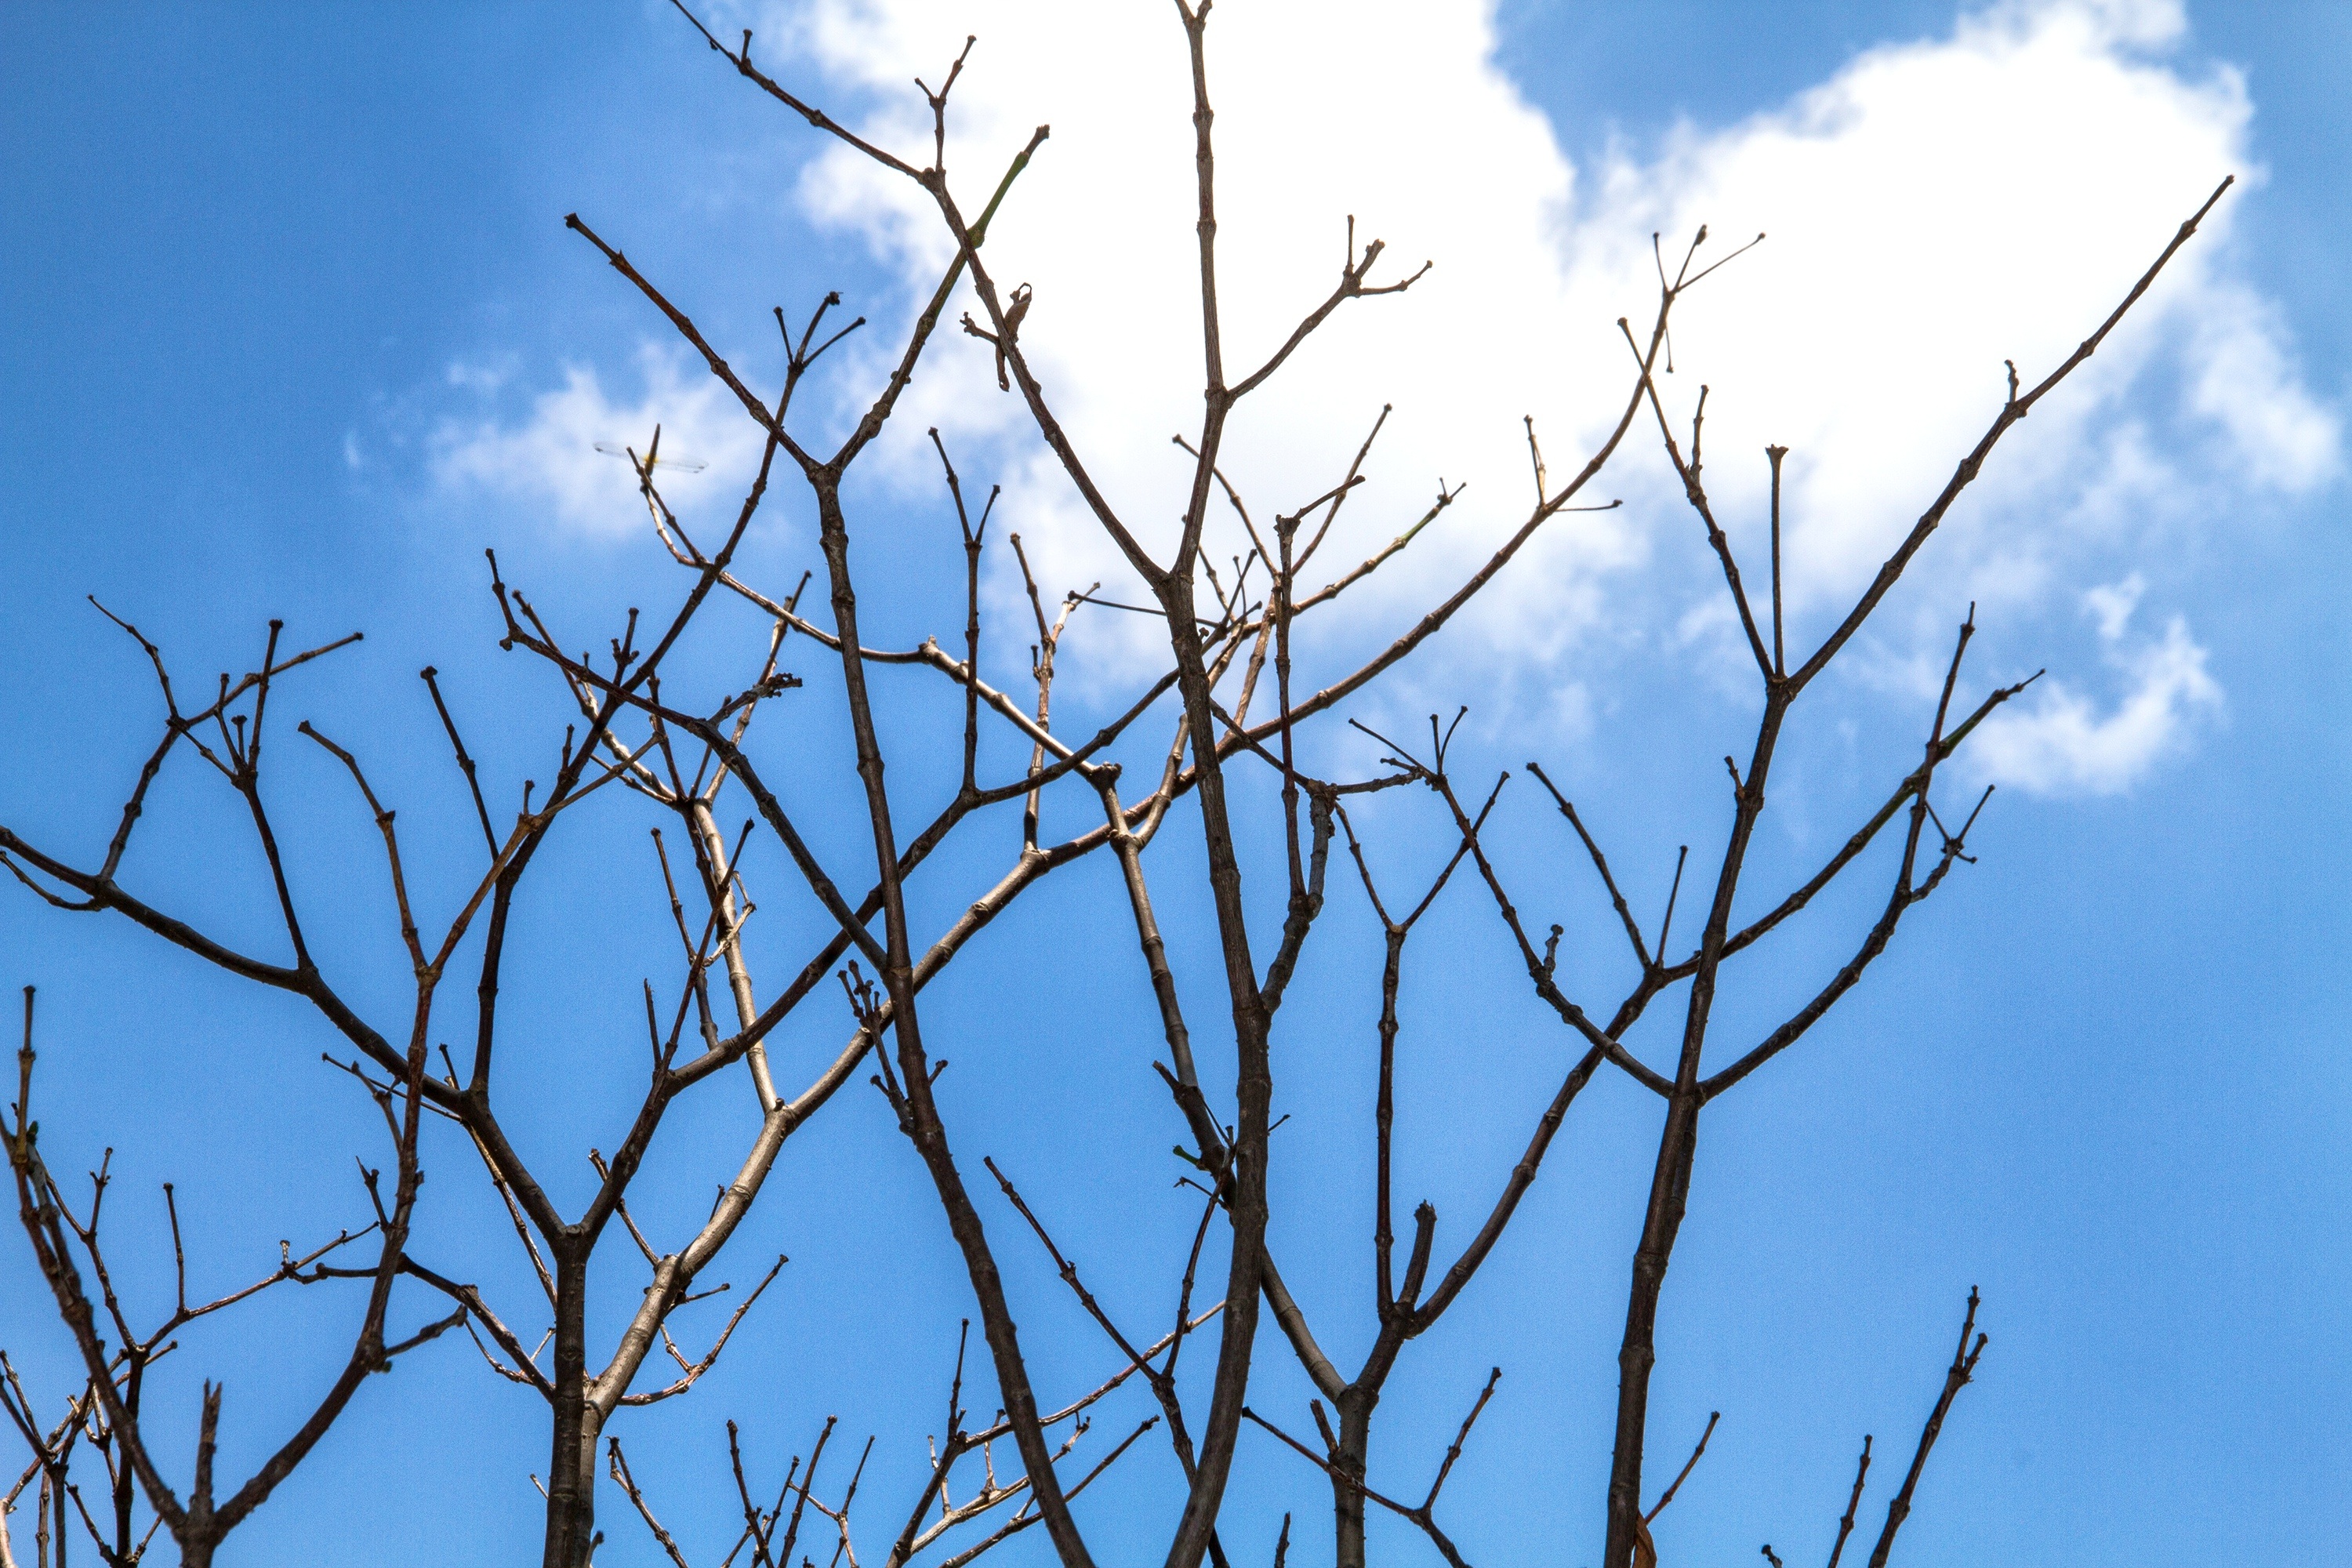
tree, nature, grass, branch, cloud, plant, sky, prairie, sunlight, leaf, flower, wind, line, twig, twigs, backlit, grass family, plant stem, woody plant